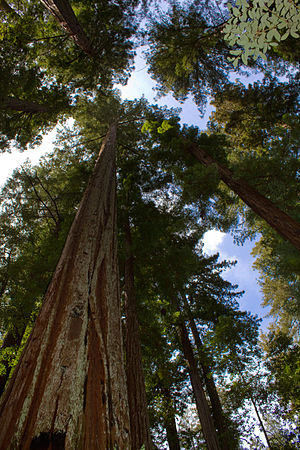
Rødtræ
Rødtræ er et stort, stedsegrønt nåletræ med brede lidt skælagtige nåle og en trævlet bark.